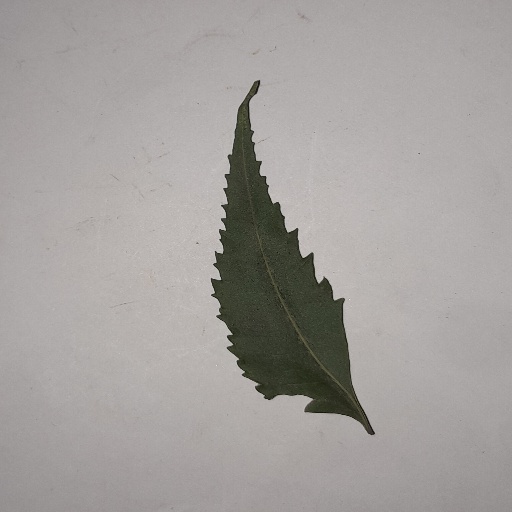
Species: Neem
Leaf condition: Healthy Leaf